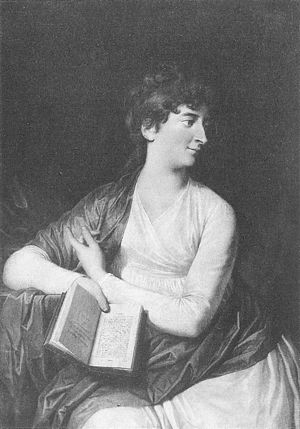
Peter Frederik Suhm / Forfattervirksomhed
Suhms anden hustru, Christiane Suhm, født Becker. Malet af Jens Juel.
Peter Frederik Suhm var en dansk historiker og bogsamler.